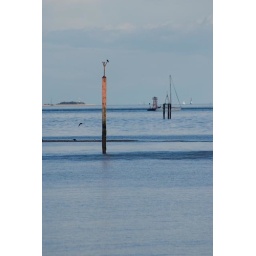
pole in water